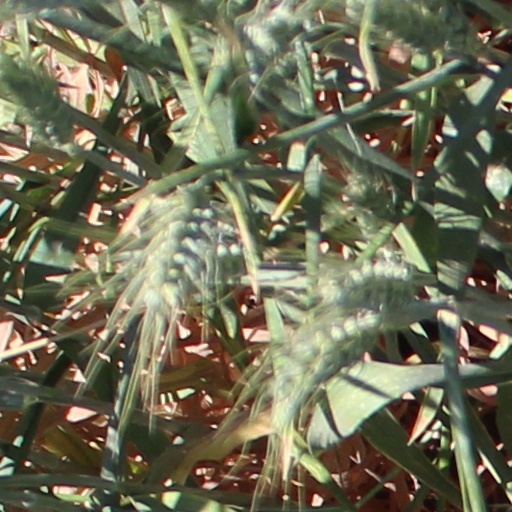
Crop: wheat